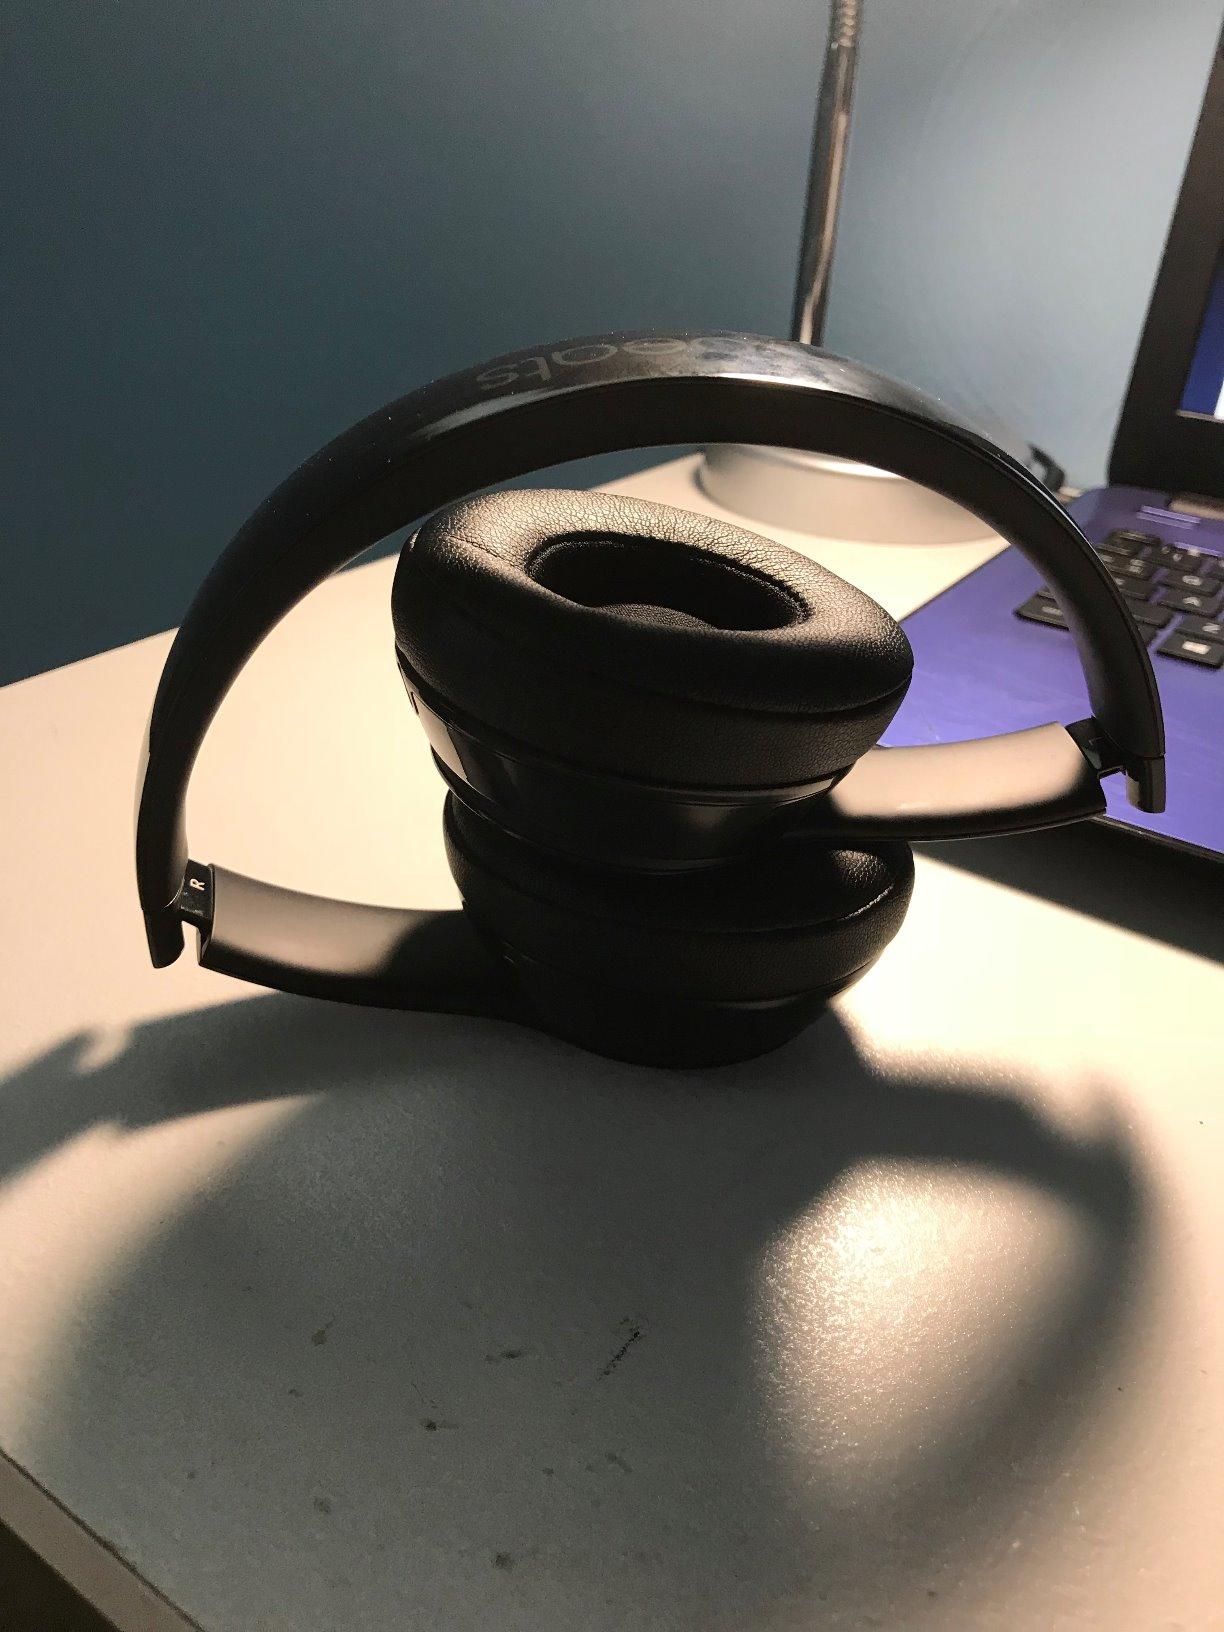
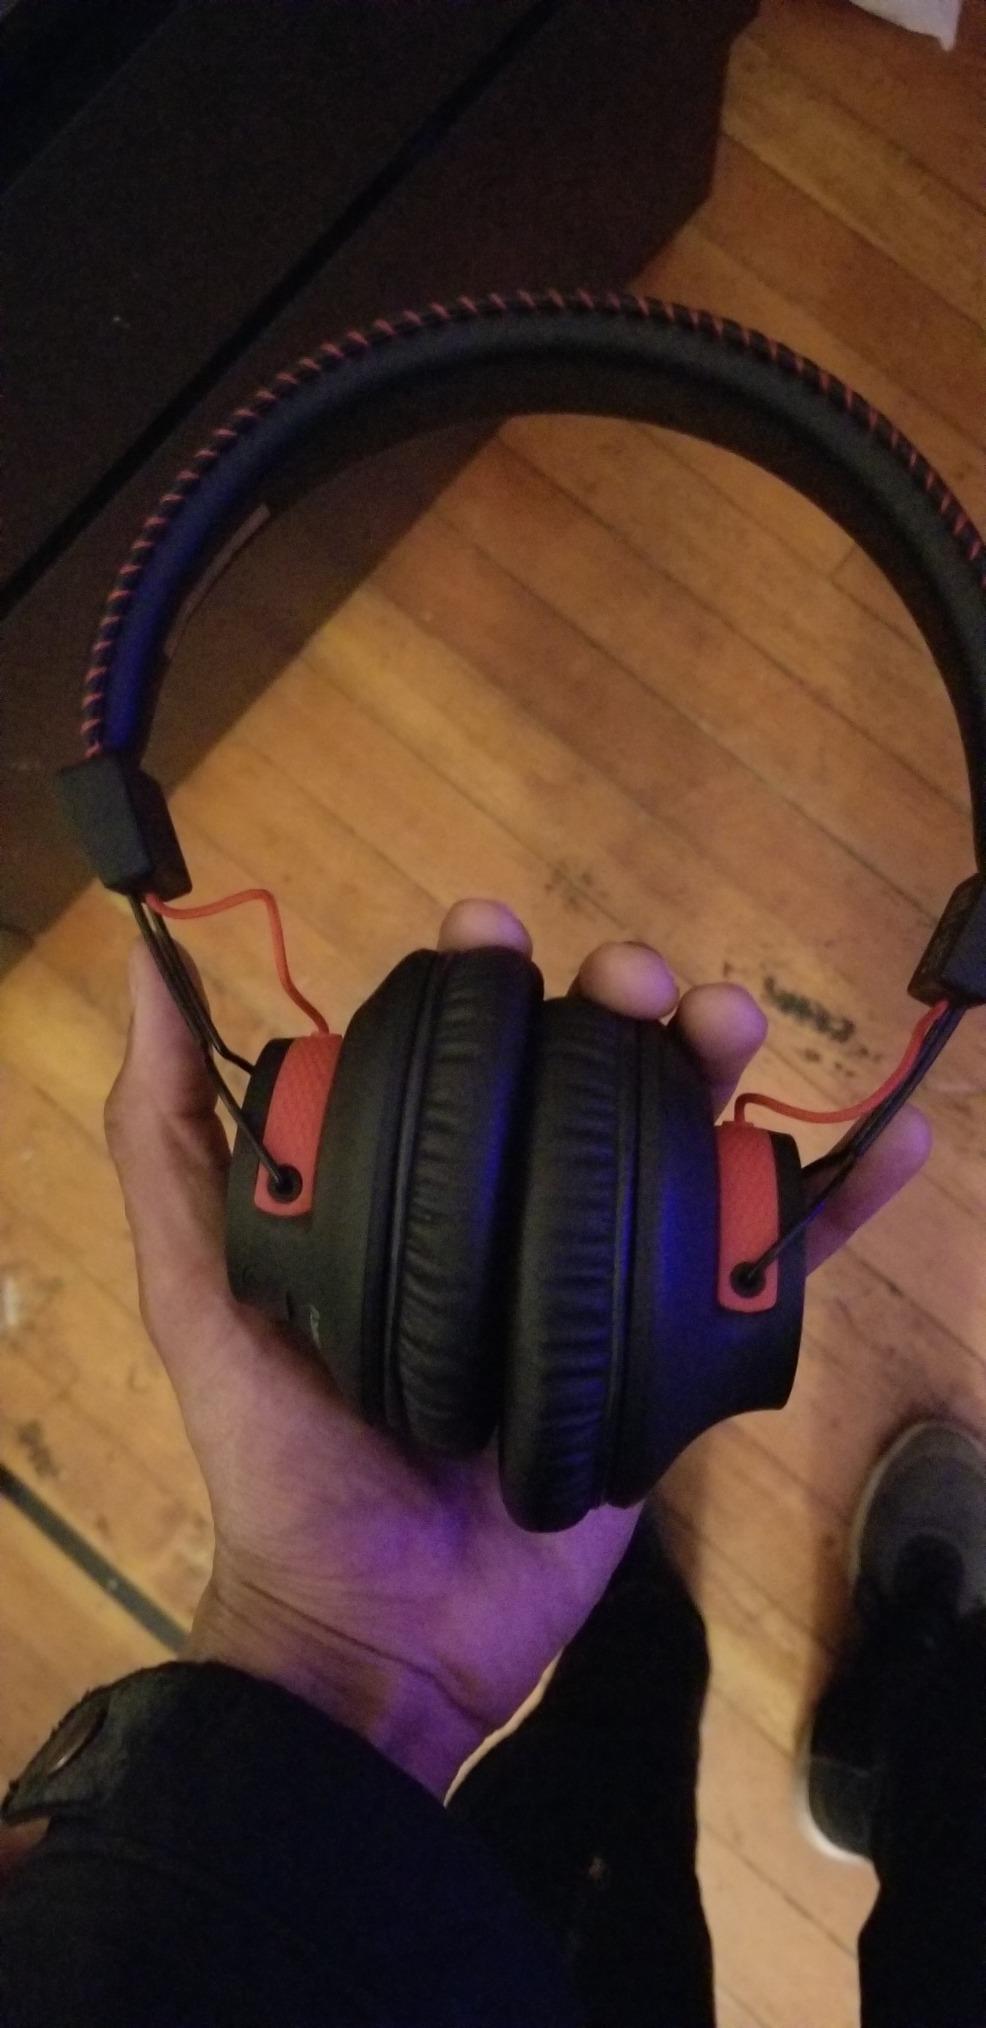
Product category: headphones
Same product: no